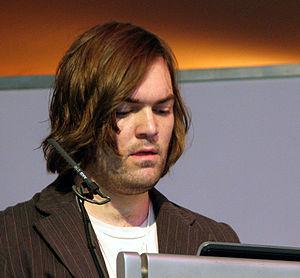
Why the lucky stiff est le pseudonyme d'un écrivain, caricaturiste, musicien, artiste et programmeur informatique, anonyme mais prolifique, notamment connu pour son travail sur le langage de programmation Ruby. Il était, avec Yukihiro Matsumoto et David Heinemeier Hansson, une des personnes les plus connues de la communauté Ruby.